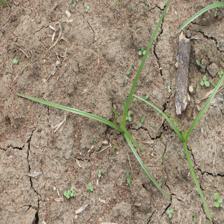
Label: Grass